Blair–Brown deal

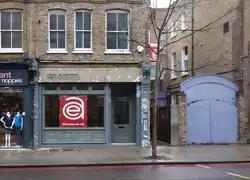
The empty premises of the former Granita restaurant at 127 Upper Street, Islington, where Blair and Brown are believed to have made the deal. Pictured in March 2013.

The Blair–Brown deal (or Granita Pact) was a gentlemen's agreement struck between the British Labour Party politicians Tony Blair and Gordon Brown in 1994, while they were Shadow Home Secretary and Shadow Chancellor of the Exchequer respectively.